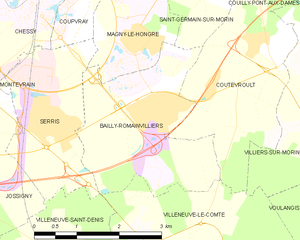
Carte des communes françaises Bailly-Romainvilliers